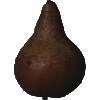
Label: pear_kaiser